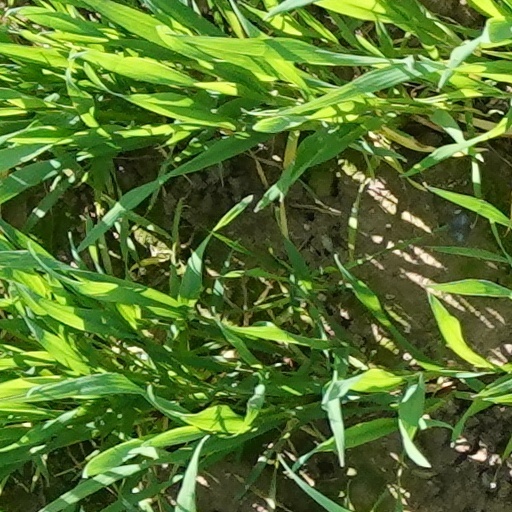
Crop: wheat